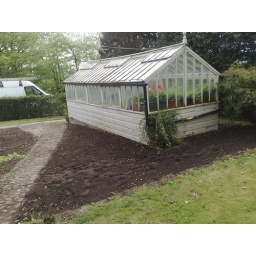
Garden clean up around green house